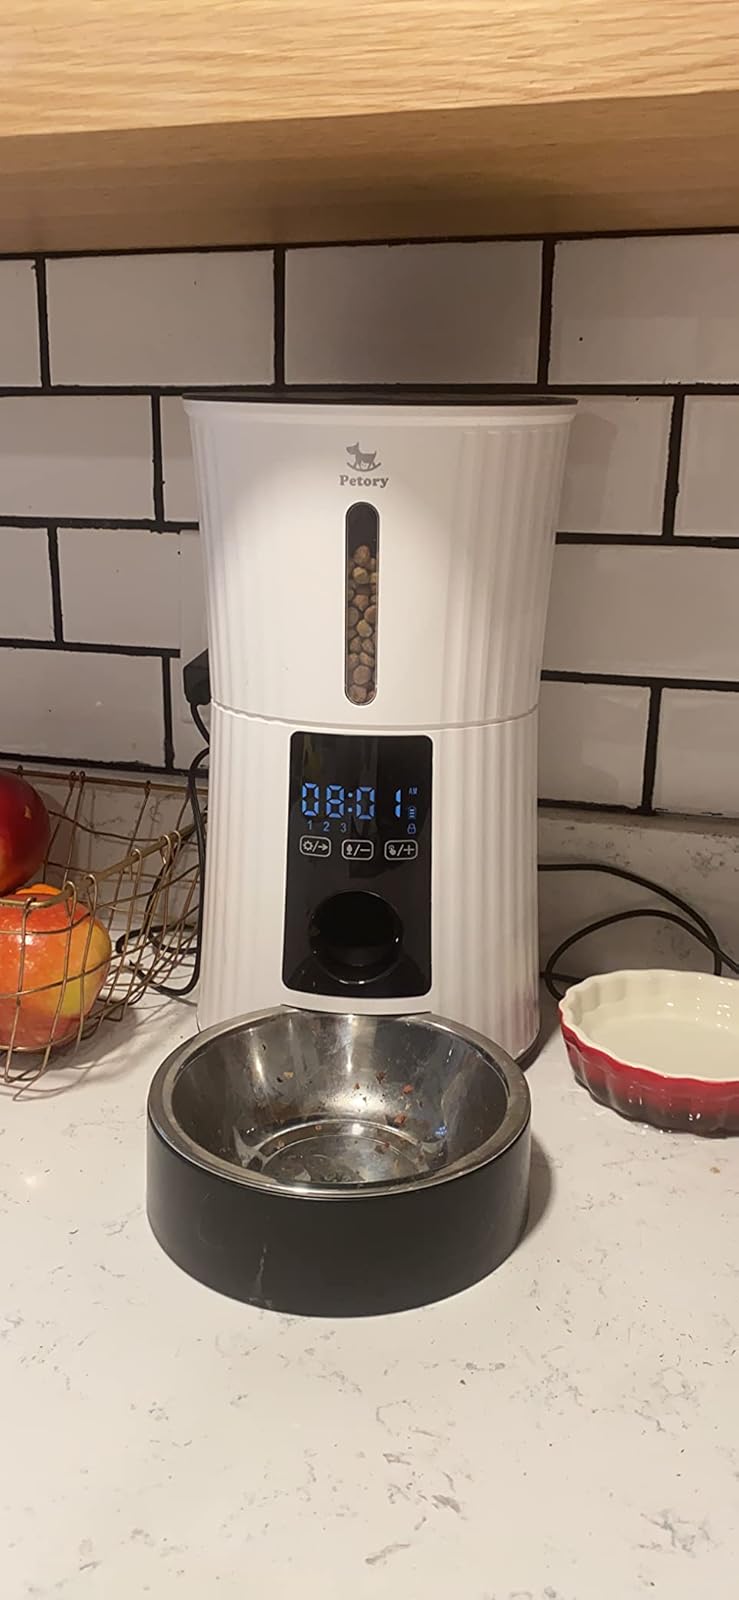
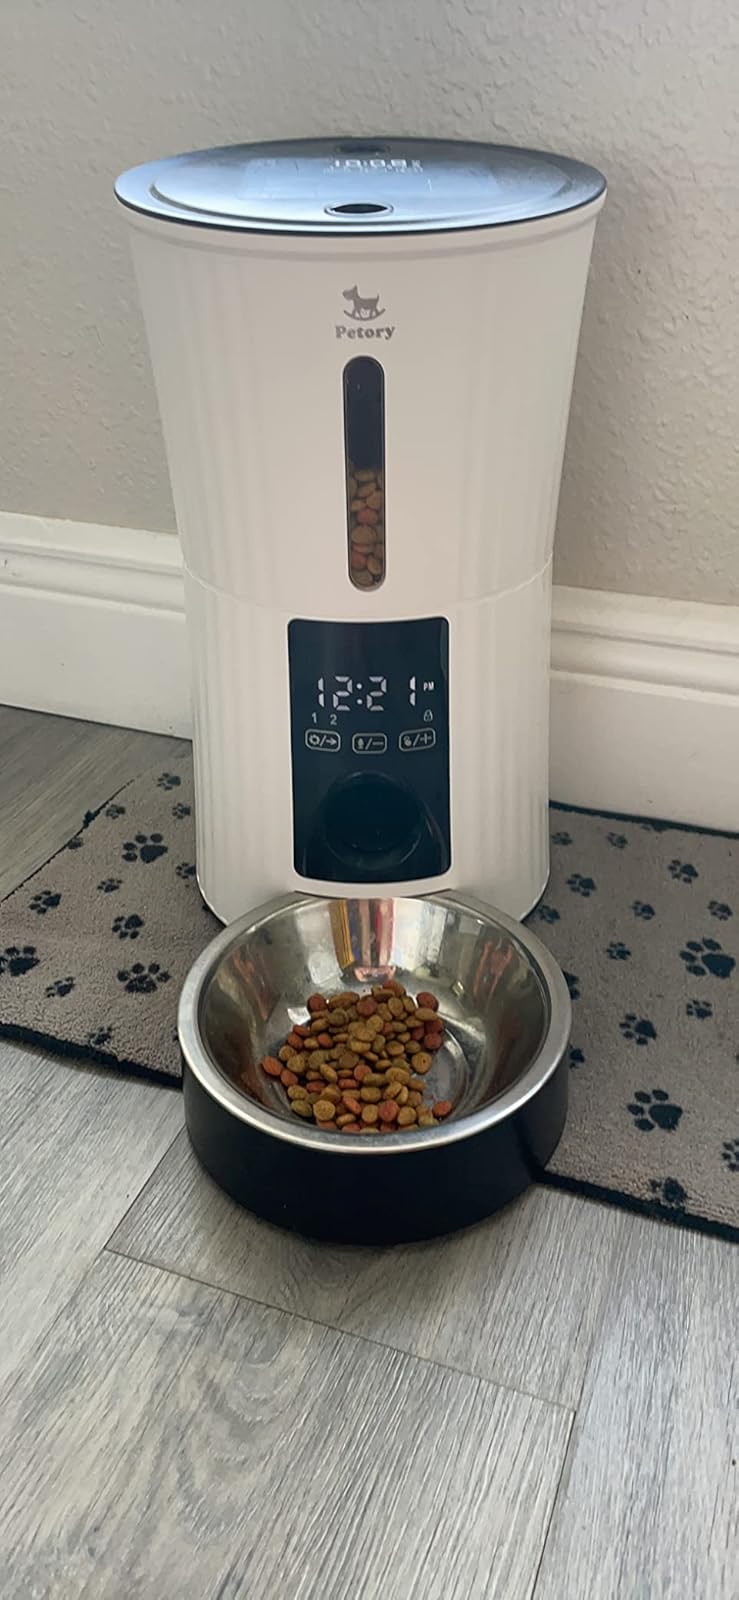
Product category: items_feeder
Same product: yes